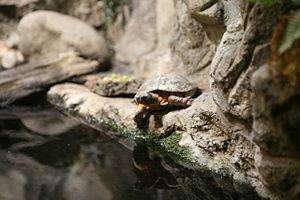
Glyptemys insculpta, la Tortue des bois, est une espèce de tortue de la famille des Emydidae, endémique de l'Amérique du Nord. Sa carapace peut atteindre de 14 à 20 cm de long et présente des motifs pyramidaux en relief sur le dessus. Son allure générale est assez semblable à celle de sa cousine la Tortue de Muhlenberg − seule autre membre du genre Glyptemys − ainsi qu'aux proches Clemmys guttata et Emys blandingii.